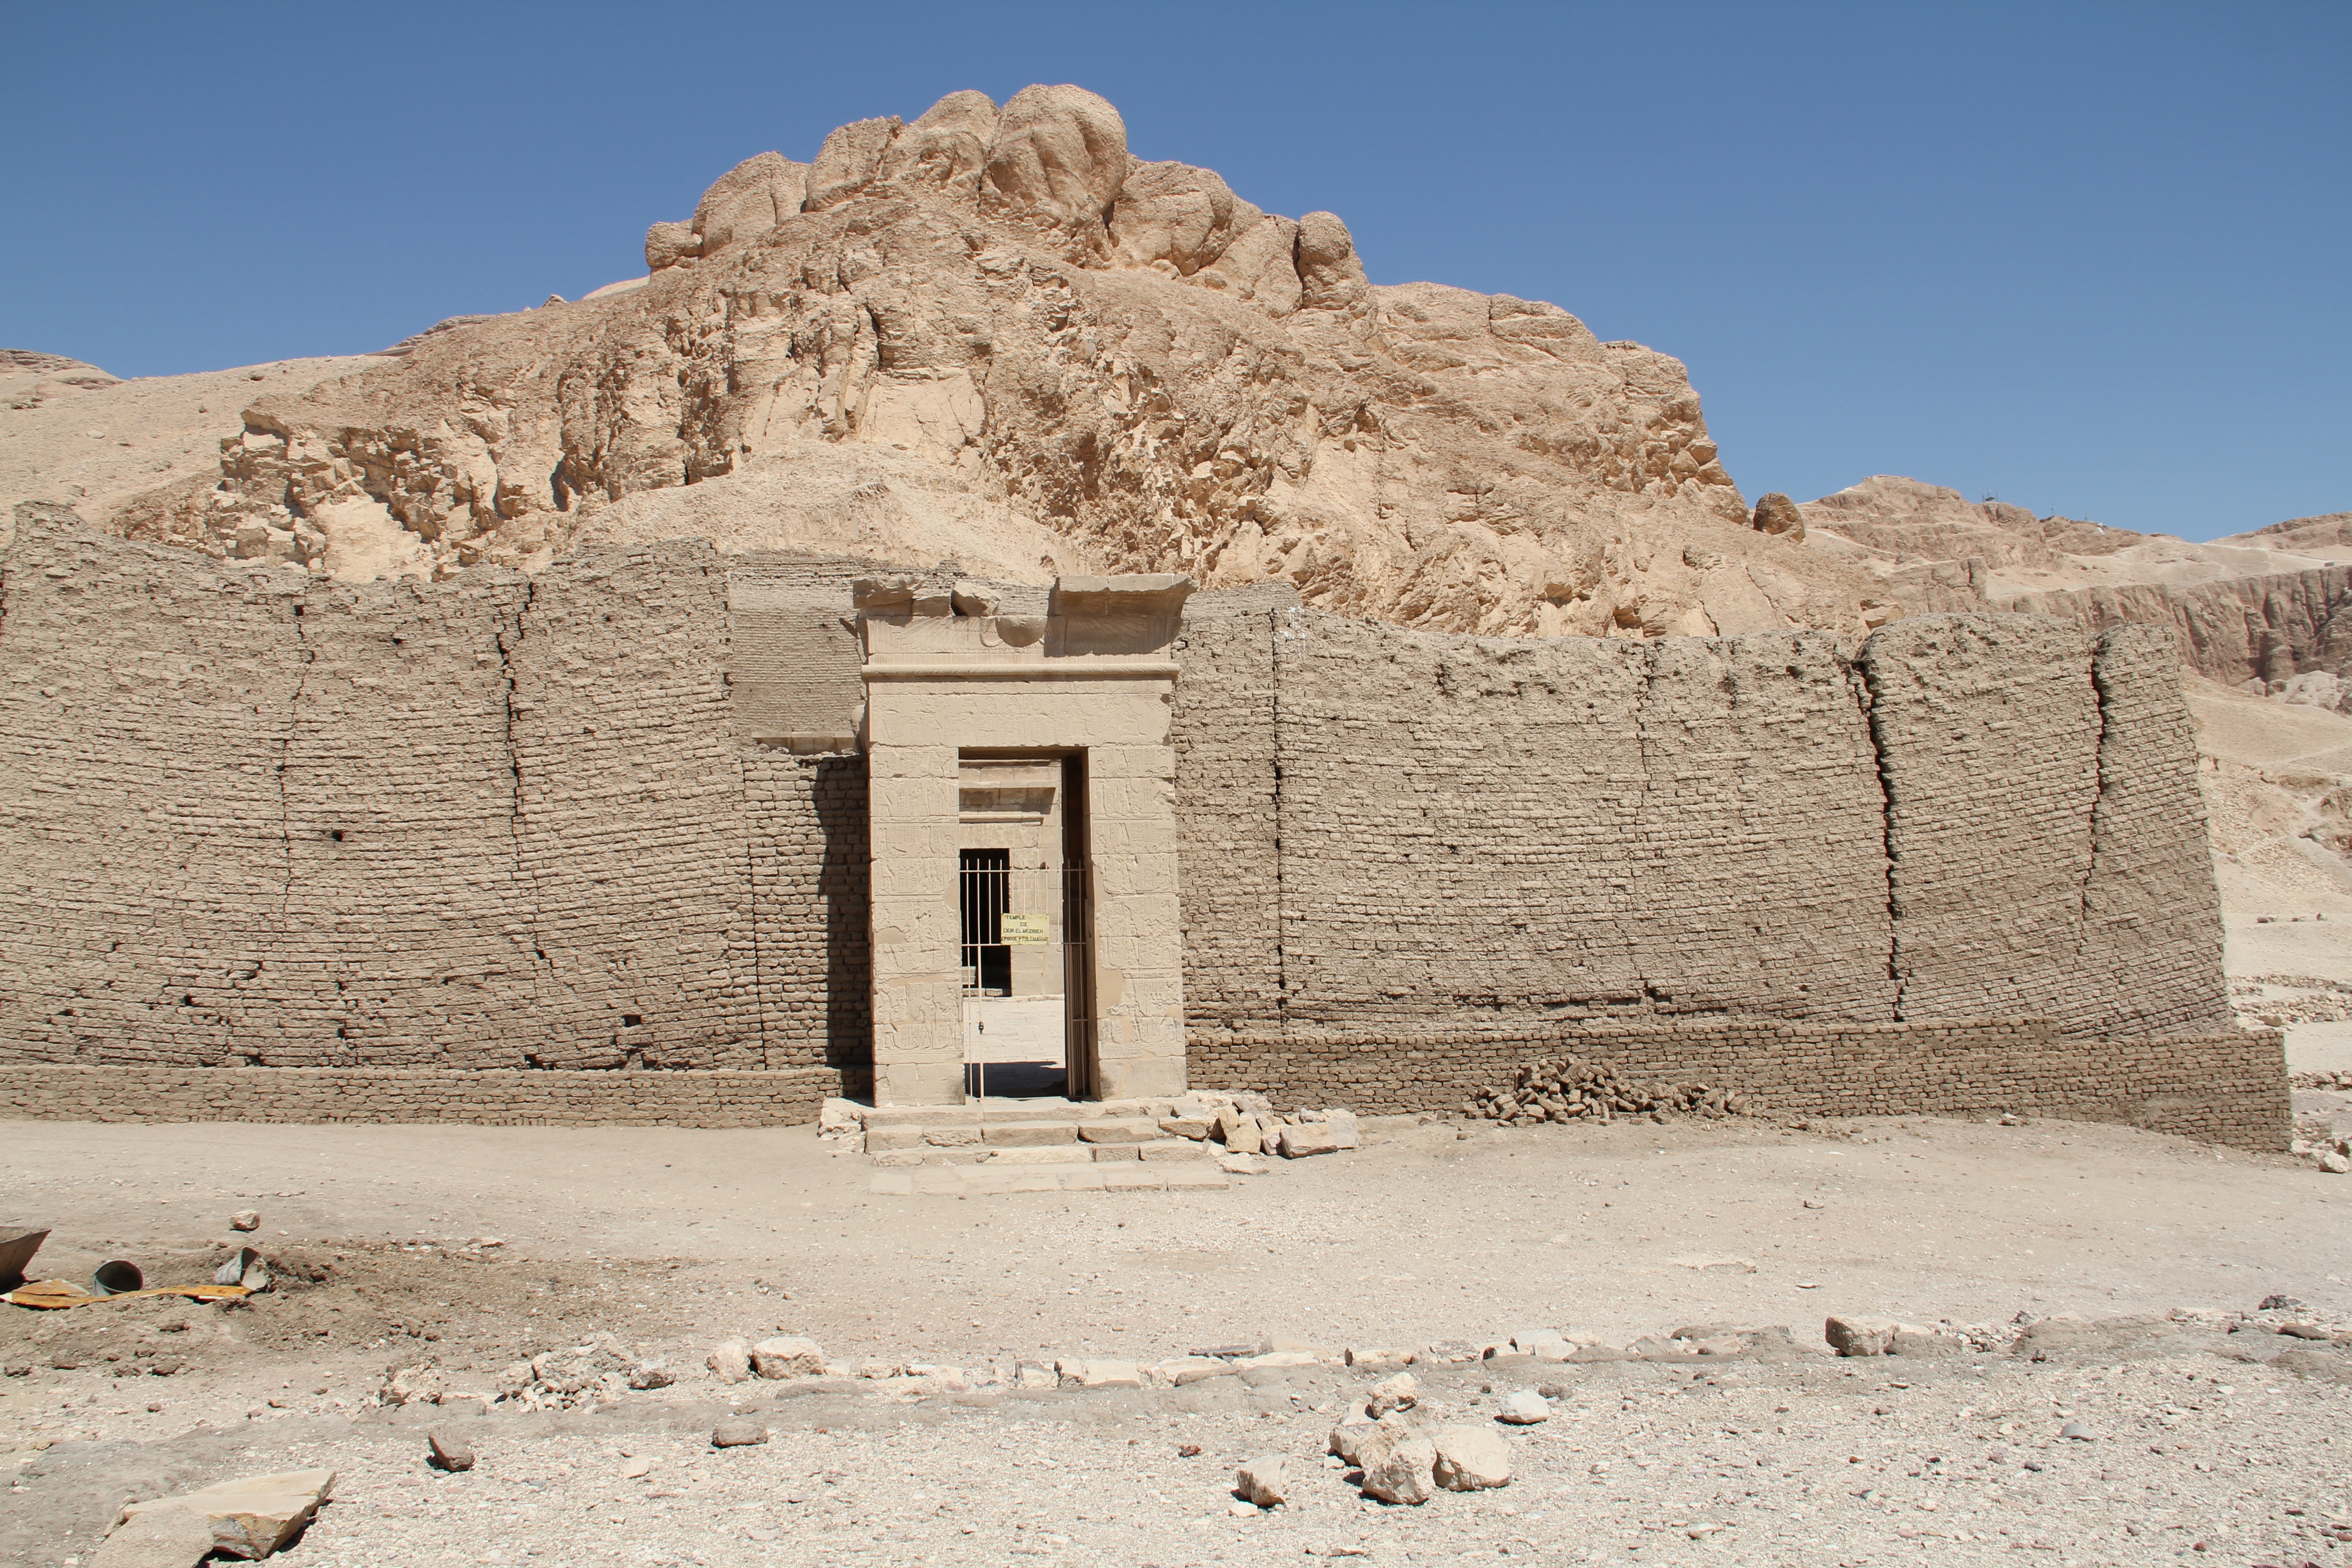
landscape, sand, rock, desert, valley, monument, village, fortification, material, geology, temple, ruins, badlands, workers, wadi, archaeological site, unesco world heritage site, historic site, ancient history, egyptian temple, natural environment, aeolian landform